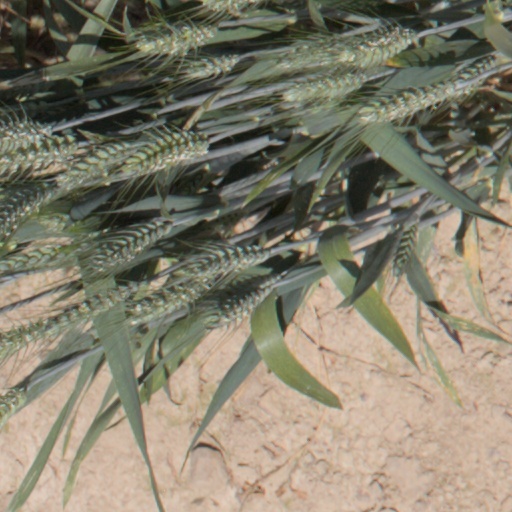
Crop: wheat